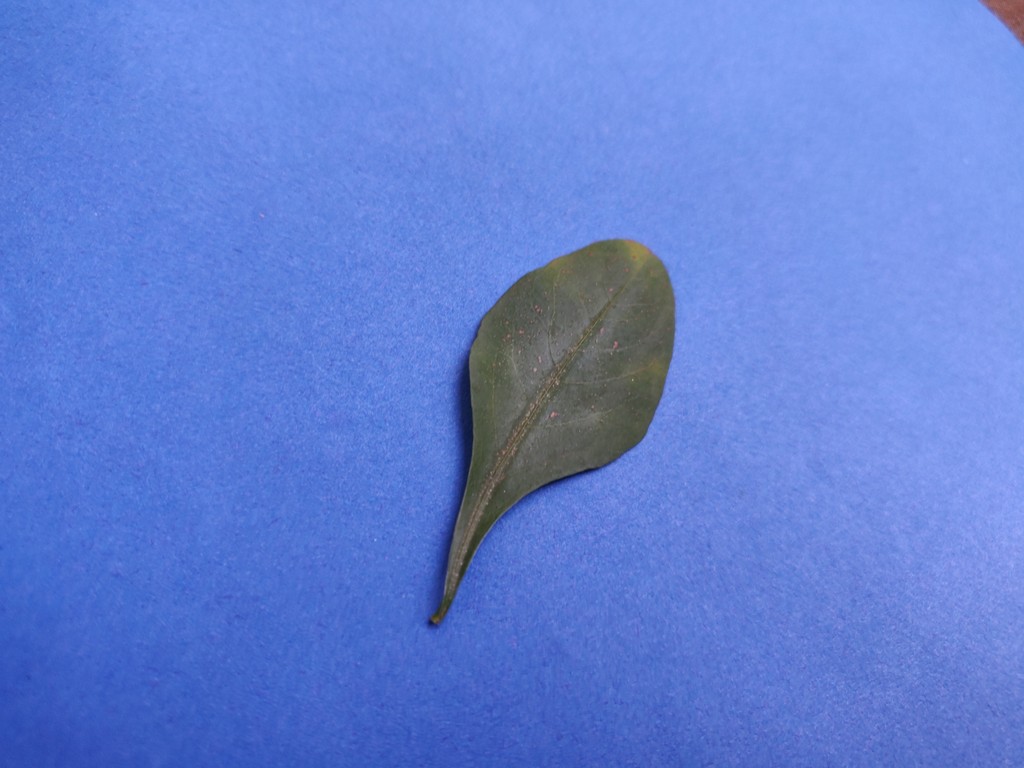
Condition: Unhealthy
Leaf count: single
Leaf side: front